Kosmiic Chat

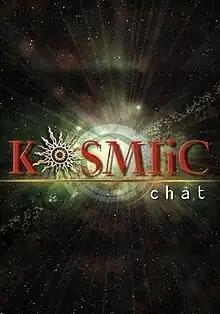

Kosmiic Chat is an Indian talk show created and produced by Ekta Kapoor and Shobha Kapoor under their banner Balaji Telefilms. The series premiered on 19 September 2004 on Zoom.